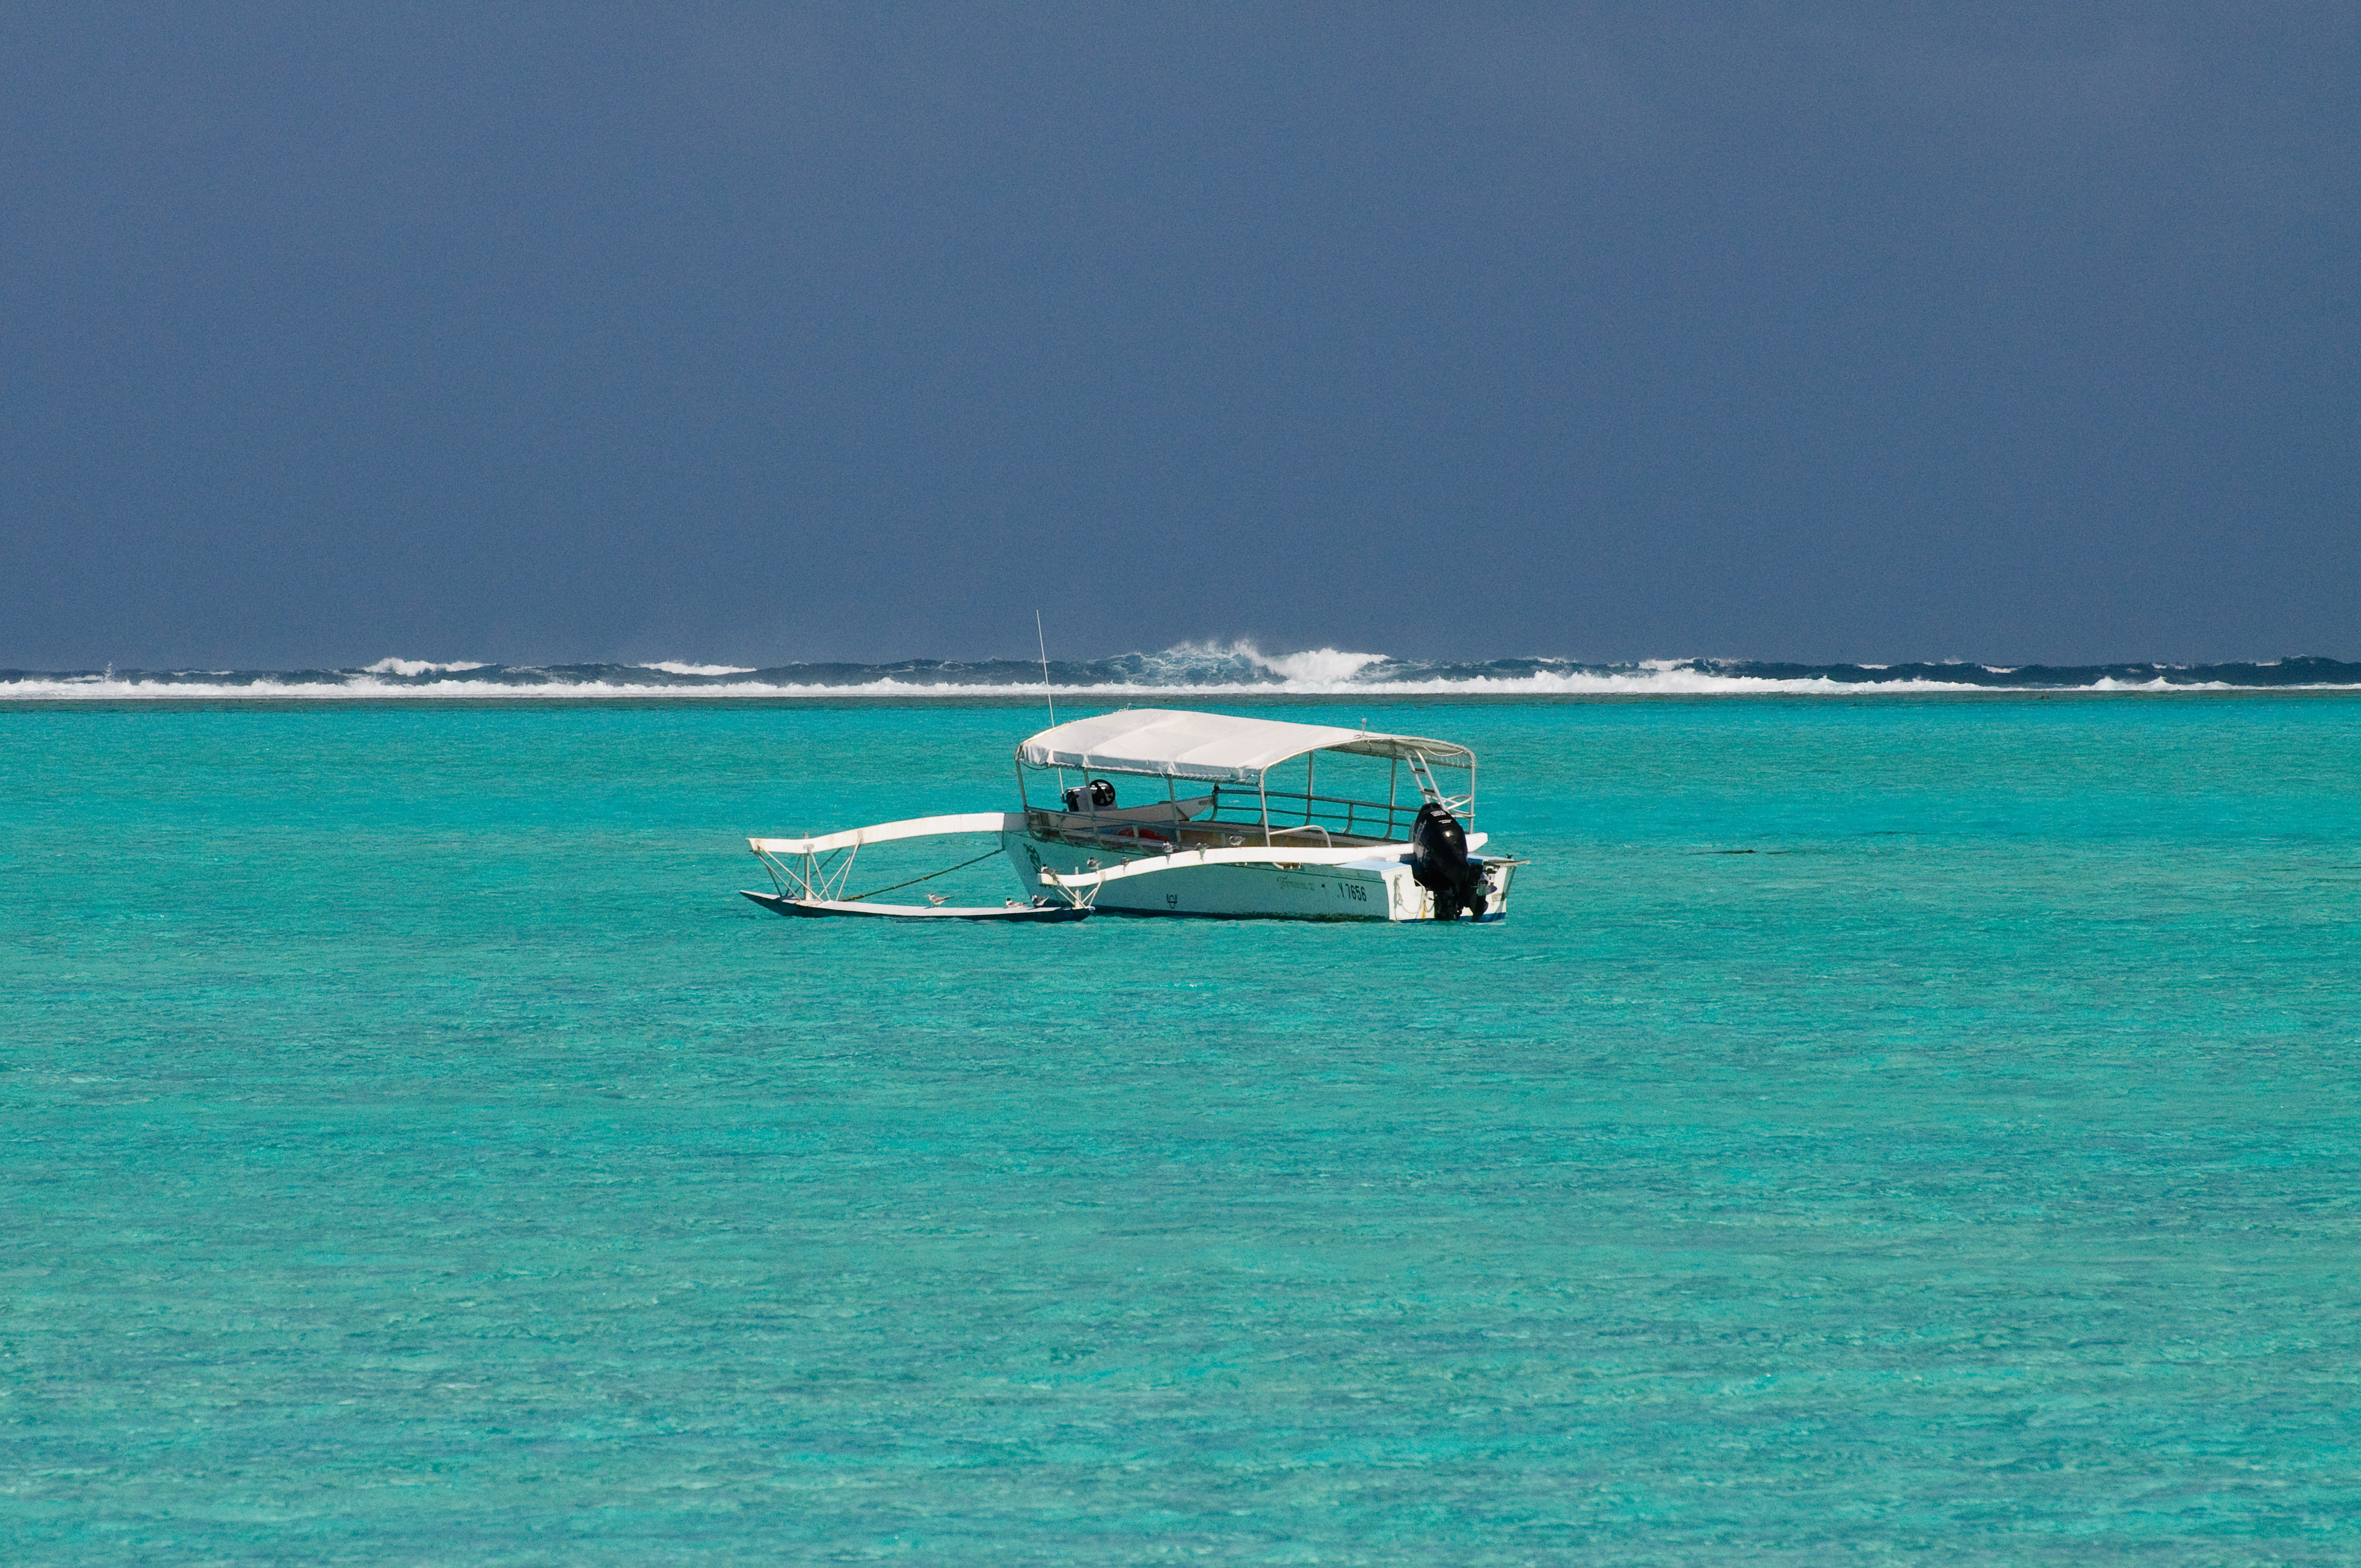
beach, sea, coast, ocean, boat, shore, wave, vehicle, bay, island, nikon, boating, cape, d300, polinesia, wind wave